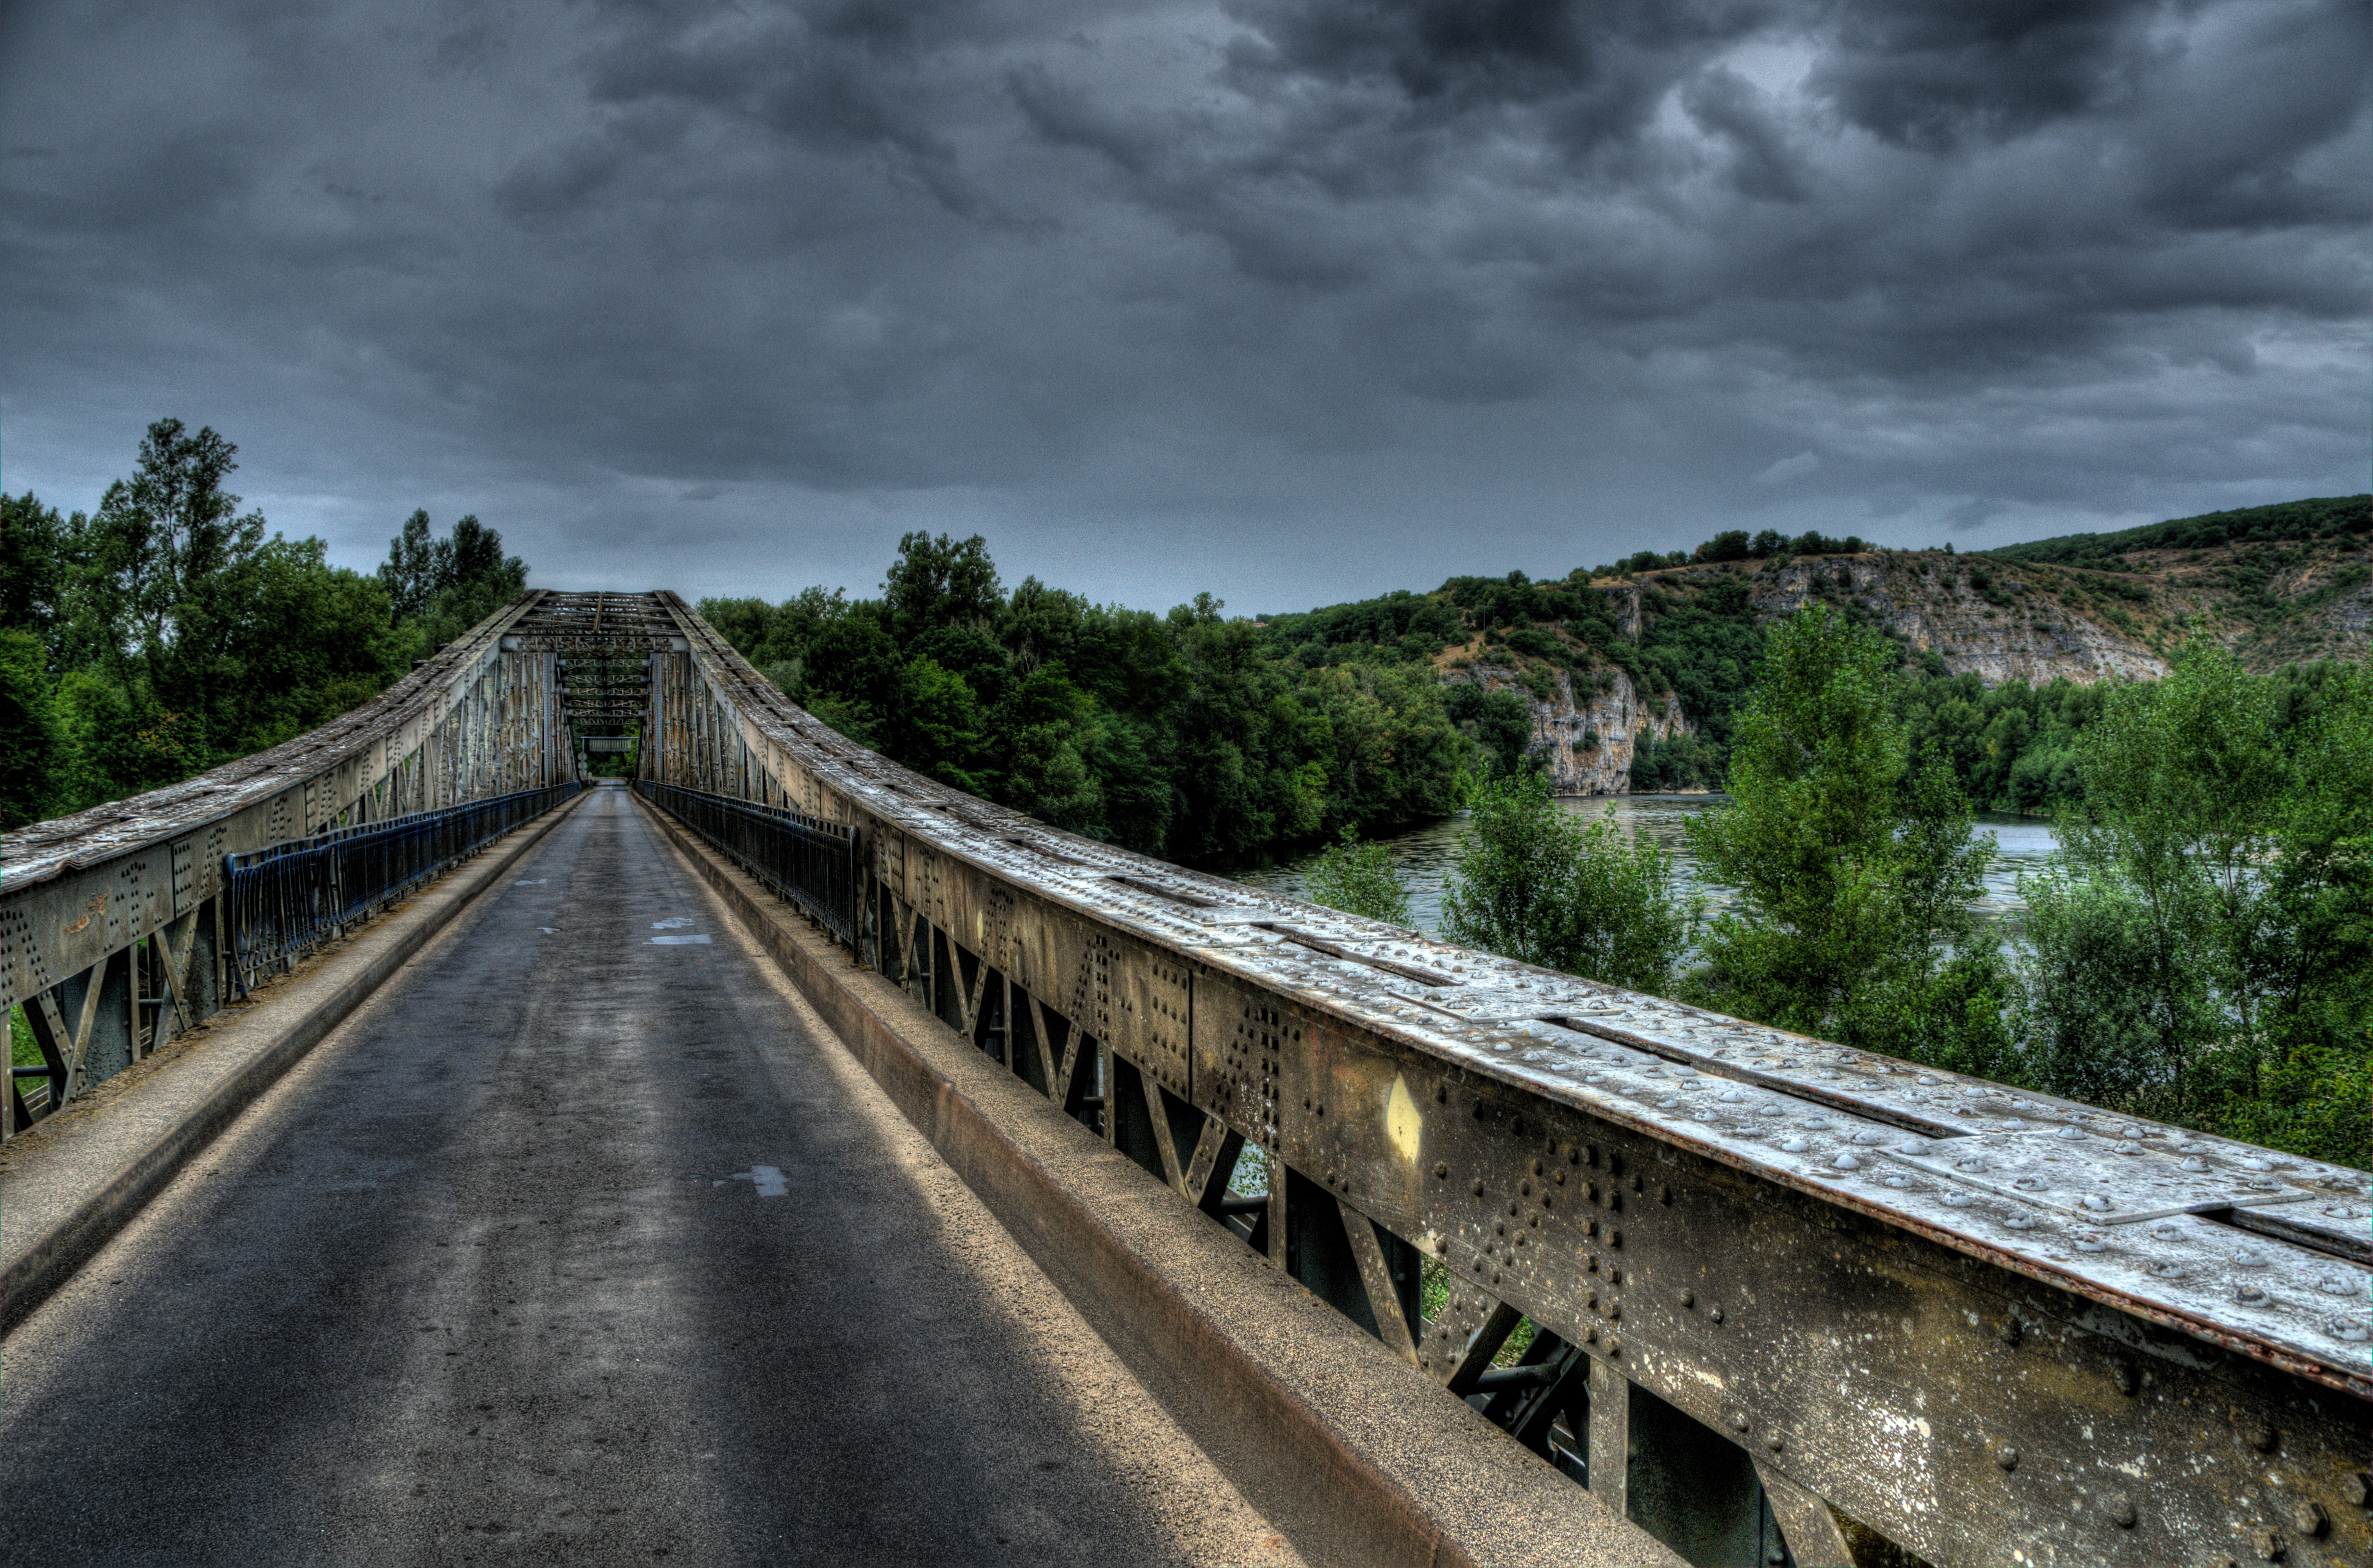
landscape, cloud, architecture, track, road, bridge, highway, old, spooky, river, mystical, dark, transport, france, europe, scenic, ancient, landmark, historic, hdr, clouds, infrastructure, horror, nonbuilding structure